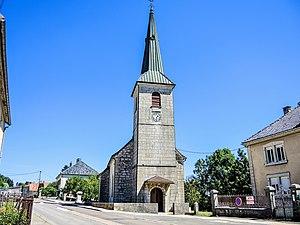
Clocher et porche de l'église Sainte-Anne des Fontenelles. Doubs